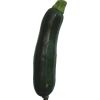
Label: Zucchini dark 1